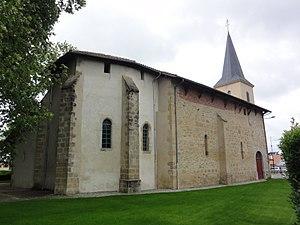
Angresse est une commune française située dans le département des Landes en région Nouvelle-Aquitaine.
Le département français des Landes compte 438 églises pour un total de 331 communes, soit une moyenne de 1,32 église par commune. La commune de Parleboscq, née de la réunion de sept paroisses, compte à elle seule sept églises.